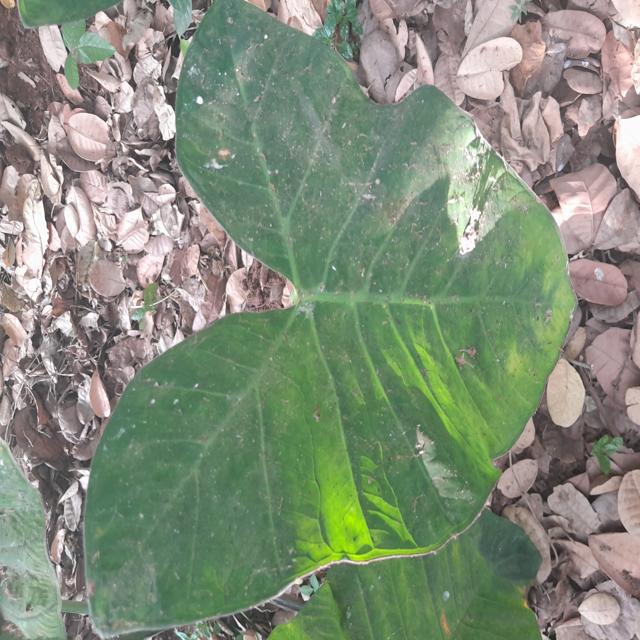
Label: Healthy